Potter County, Pennsylvania

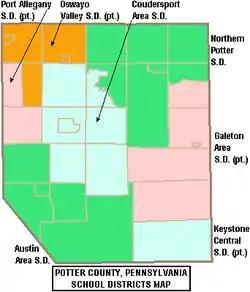
Map of Potter County public school districts

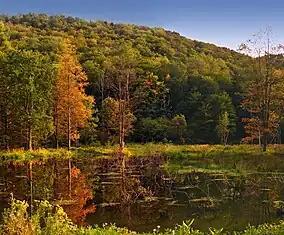
Lyman Lake at Lyman Run State Park

The county is also the location of the annual "God's Country Marathon" race between Galeton and Coudersport.